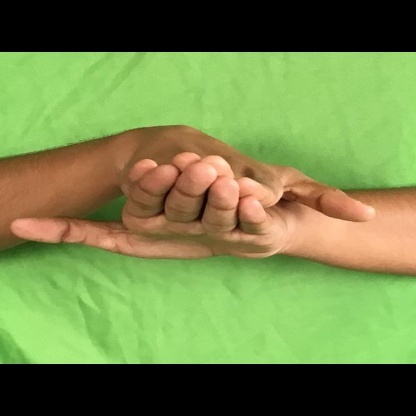
Mudra: Matsya